Arcus senilis

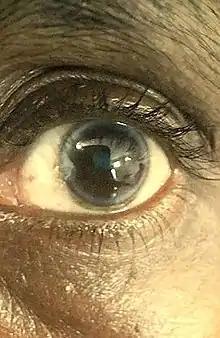
Corneal arcus in a patient age 60 years

AS is usually diagnosed through visual inspection by an ophthalmologist or optometrist using a slit lamp.